Murchison Falls National Park

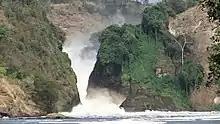
Murchison Falls

The park straddles the Ugandan districts of Buliisa, Nwoya, Kiryandongo, and Masindi. The driving distance from Masindi, the nearest large town, to the Kibanda area of the national park is about . This area is about , by road, north-west of Kampala, the capital and largest city of Uganda. The coordinates of the park near the Kibanda area are 02°11'15.0"N, 31°46'53.0"E (Latitude:2.187499; Longitude:31.781400).